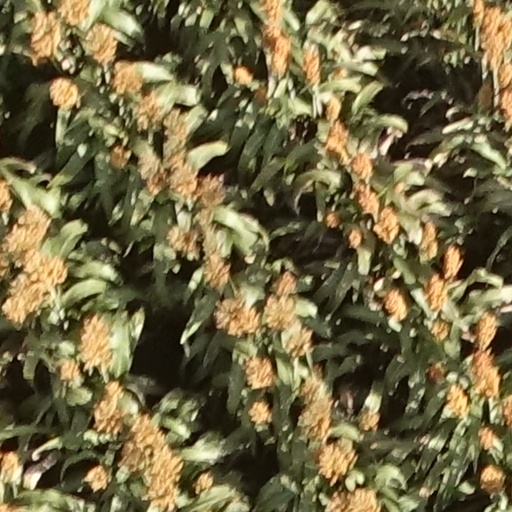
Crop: sorghum